Marry Me (Krista Siegfrids song)

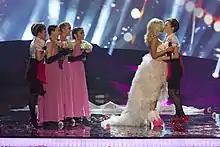
Siegfrids and a background singer sharing a kiss at the end of their Eurovision performance. The kiss was accused of displaying a political message, which is banned by the Eurovision Song Contest.

During the end of each of Siegfrids' performances in both rehearsals and the live shows, Siegfrids and a female background singer kissed at the end of the performance. According to Siegfrids, the kiss was a message of support for the legalization of same-sex marriage in Finland, which at the time had been illegal, despite same-sex partnerships having been legal in Finland since 2002. She first kissed a background singer during the "Eurovision In Concert" pre-party held in April, with Siegfrids admitting that the kiss had been a "statement". The kiss was seen as a crucial part of a "gay coup" that was supported by host broadcaster Sveriges Television, in an attempt to make the Eurovision Song Contest more LGBTQ+ friendly than in recent contests held in Russia and Serbia.